Benvenuti al Nord

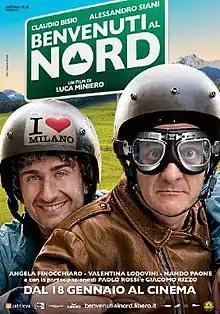

Benvenuti al Nord (eng: "Welcome to the North") is a 2012 Italian comedy film directed by Luca Miniero.